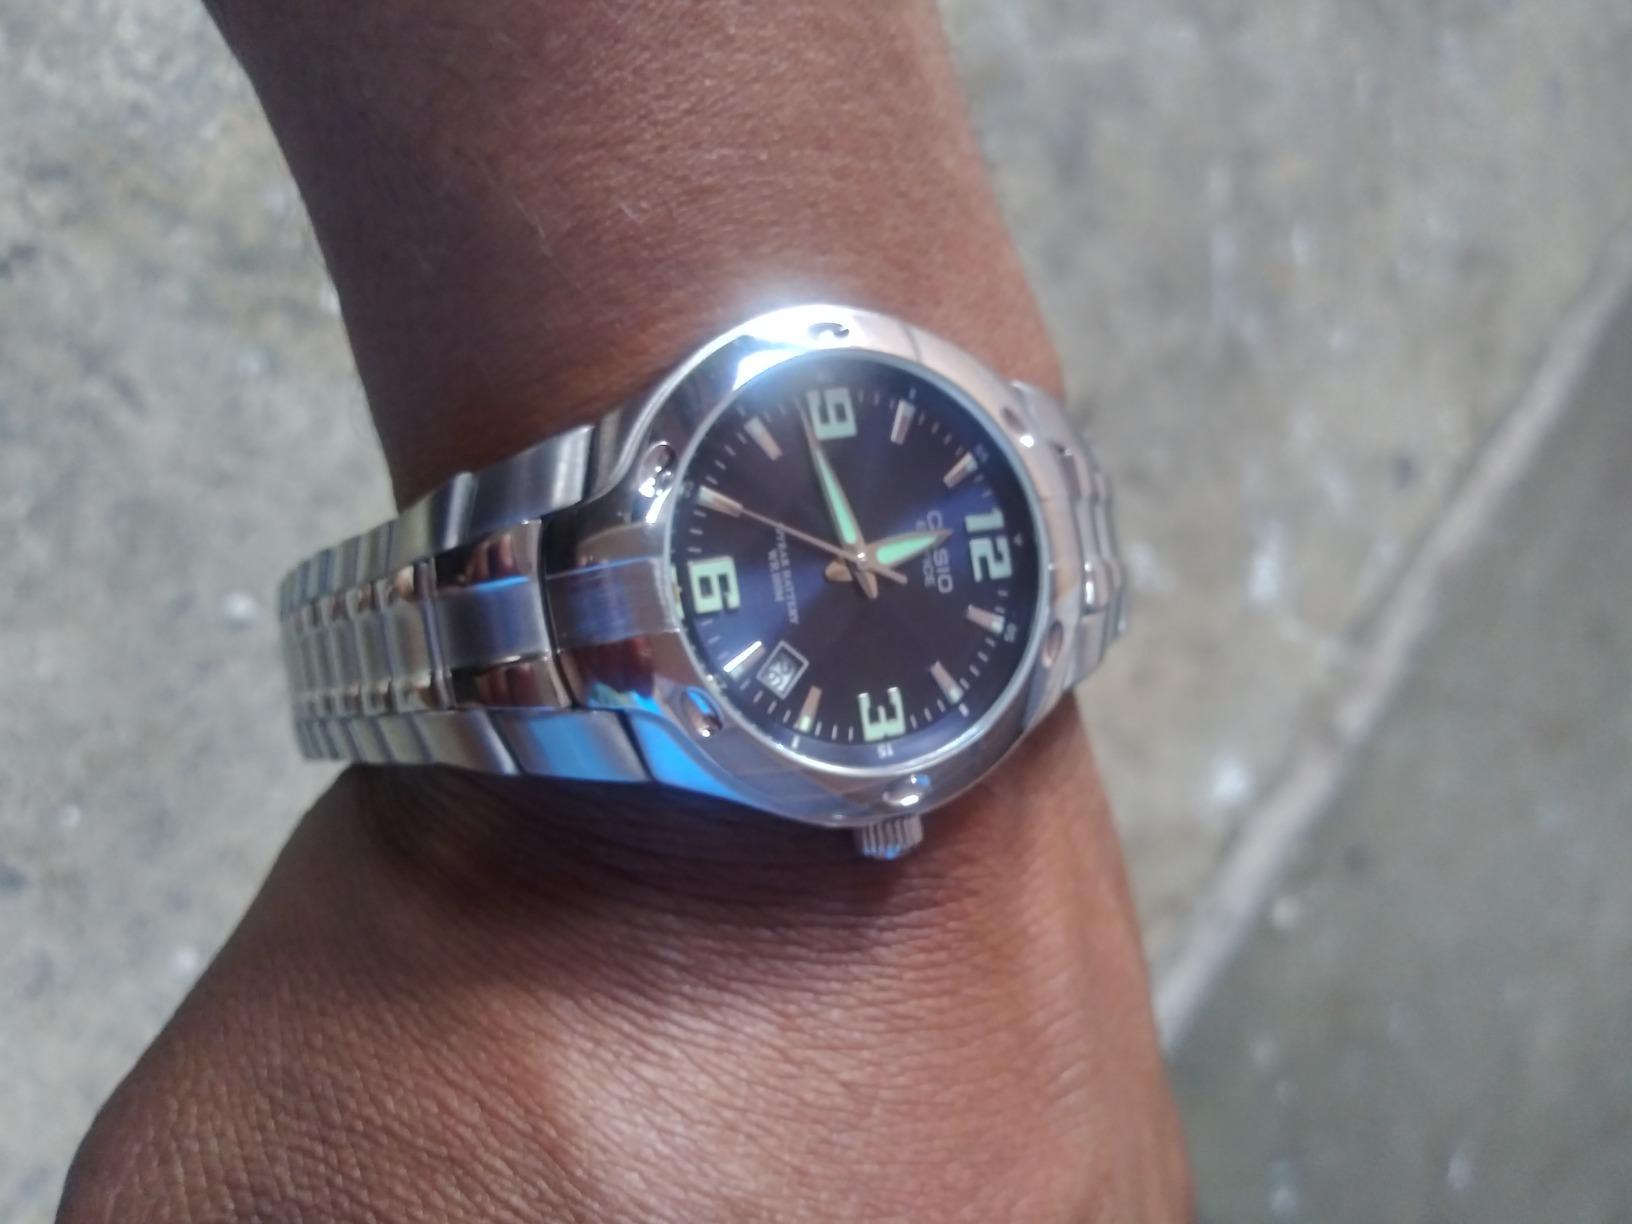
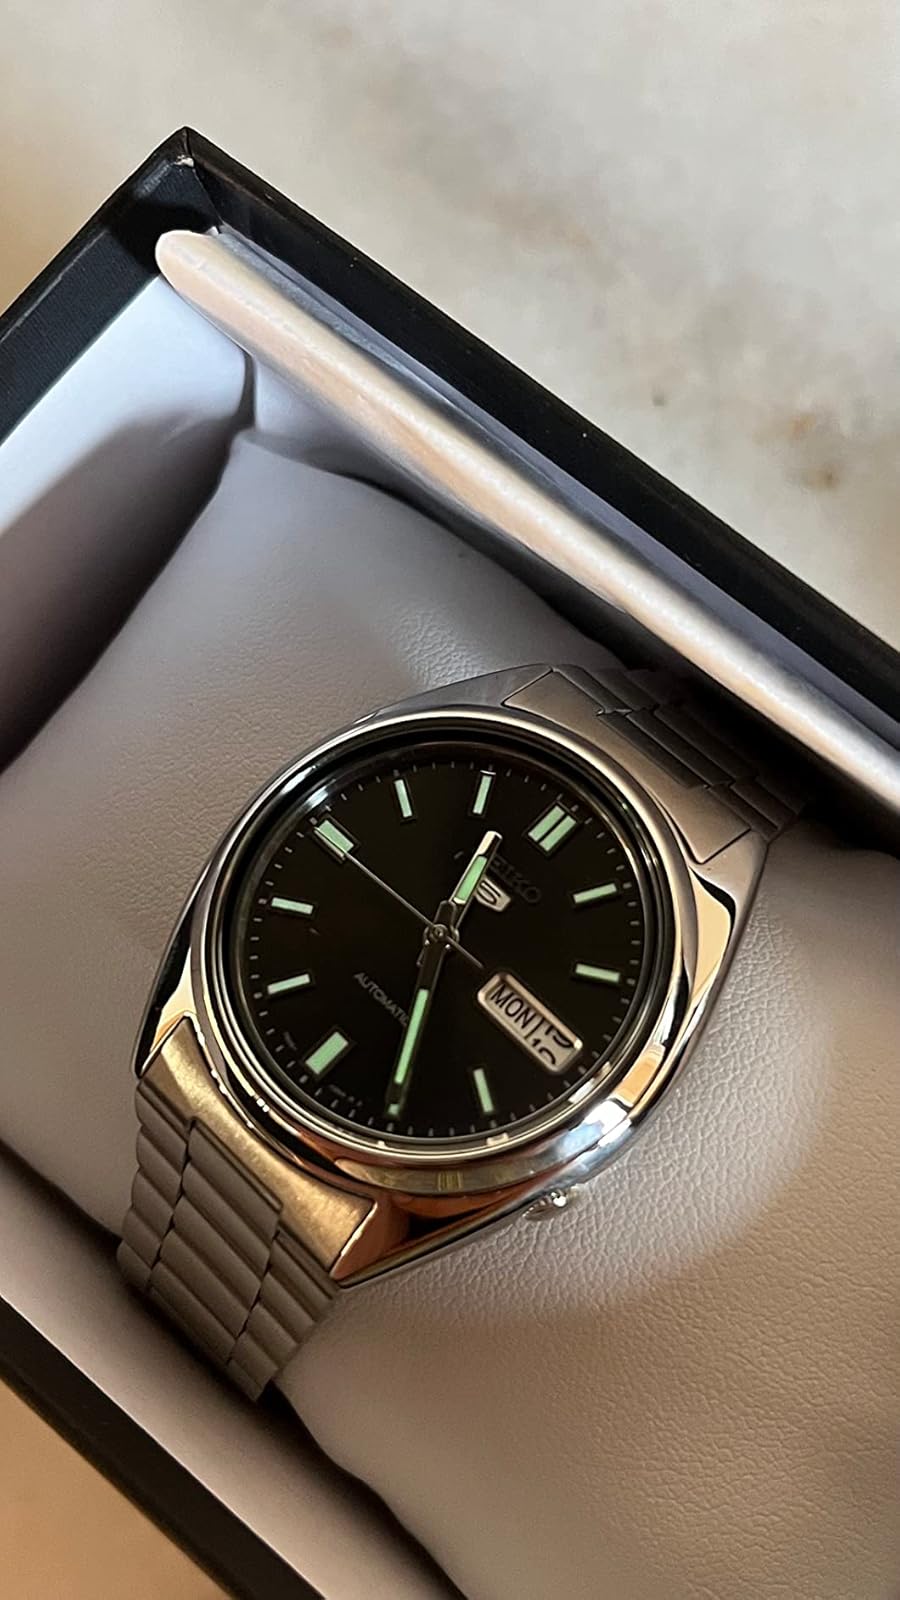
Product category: accessories_watch
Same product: no